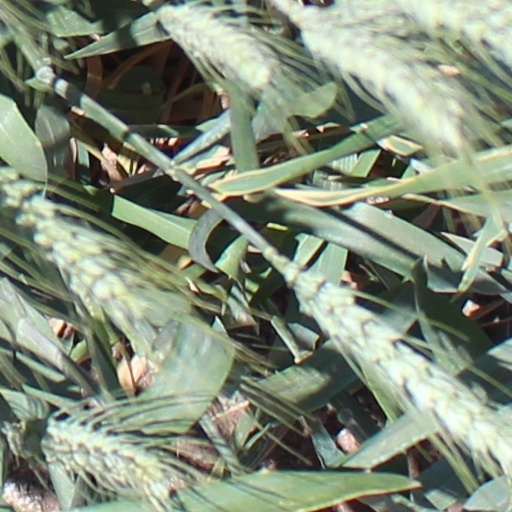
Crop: wheat